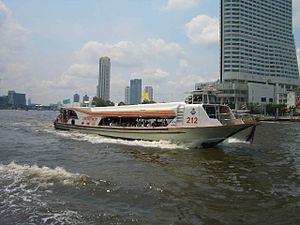
La Thaïlande, en forme longue le royaume de Thaïlande, est un pays d’Asie du Sud-Est. Avant 1939, il s’appelait le royaume de Siam. Il est bordé au sud-ouest et au nord-ouest par la Birmanie, au sud par la Malaisie, au sud-est par le Cambodge et au nord-est par le Laos. Sa capitale est Bangkok. La langue officielle est le thaï et la monnaie le baht. C’est une monarchie constitutionnelle depuis 1932 dans laquelle le roi est officiellement le chef de l'État, chef des Forces armées, partisan de la religion bouddhiste et défenseur de toutes les confessions. Sur un plan politique, la Thaïlande a connu 19 coups d'État tentés ou réussis par l'armée depuis 1932, le dernier en date ayant eu lieu le 22 mai 2014. Depuis 1946, plusieurs générations de Thaïlandais n'ont connu qu'un souverain, Bhumibol Adulyadej, dont le règne a duré soixante-dix ans, jusqu'à sa mort le 13 octobre 2016. Son fils Vajiralongkorn lui a succédé le 1ᵉʳ décembre 2016. Il est le 10ᵉ souverain de la dynastie Chakri qui règne depuis 1782.